Attacks on health facilities during the Gaza war

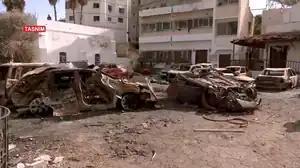
Aftermath of the Al-Ahli Arab hospital explosion, 18 October 2023

Barzilai Hospital in Ashkelon suffered 3 direct rocket strikes: with one rocket striking a bridge between buildings at the hospital and another hitting the childcare clinic.